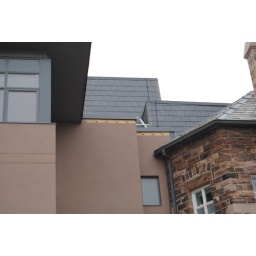
The roof of the Crescent Arts Centre in Belfast (old building and new build)